Vladan Lukić

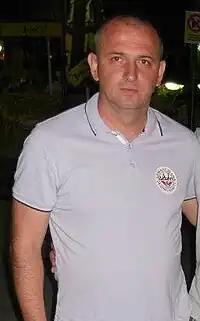
Lukić in 2012

Vladan Lukić (born 16 February 1970) is a Serbian former professional footballer who played as a striker. At international level, he made appearances for Yugoslavia and FR Yugoslavia.